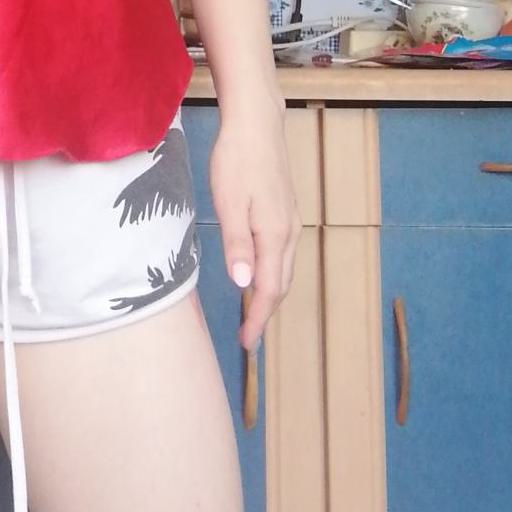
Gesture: no_gesture